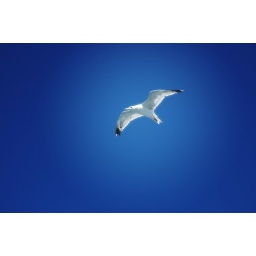
Seabird in blue sky